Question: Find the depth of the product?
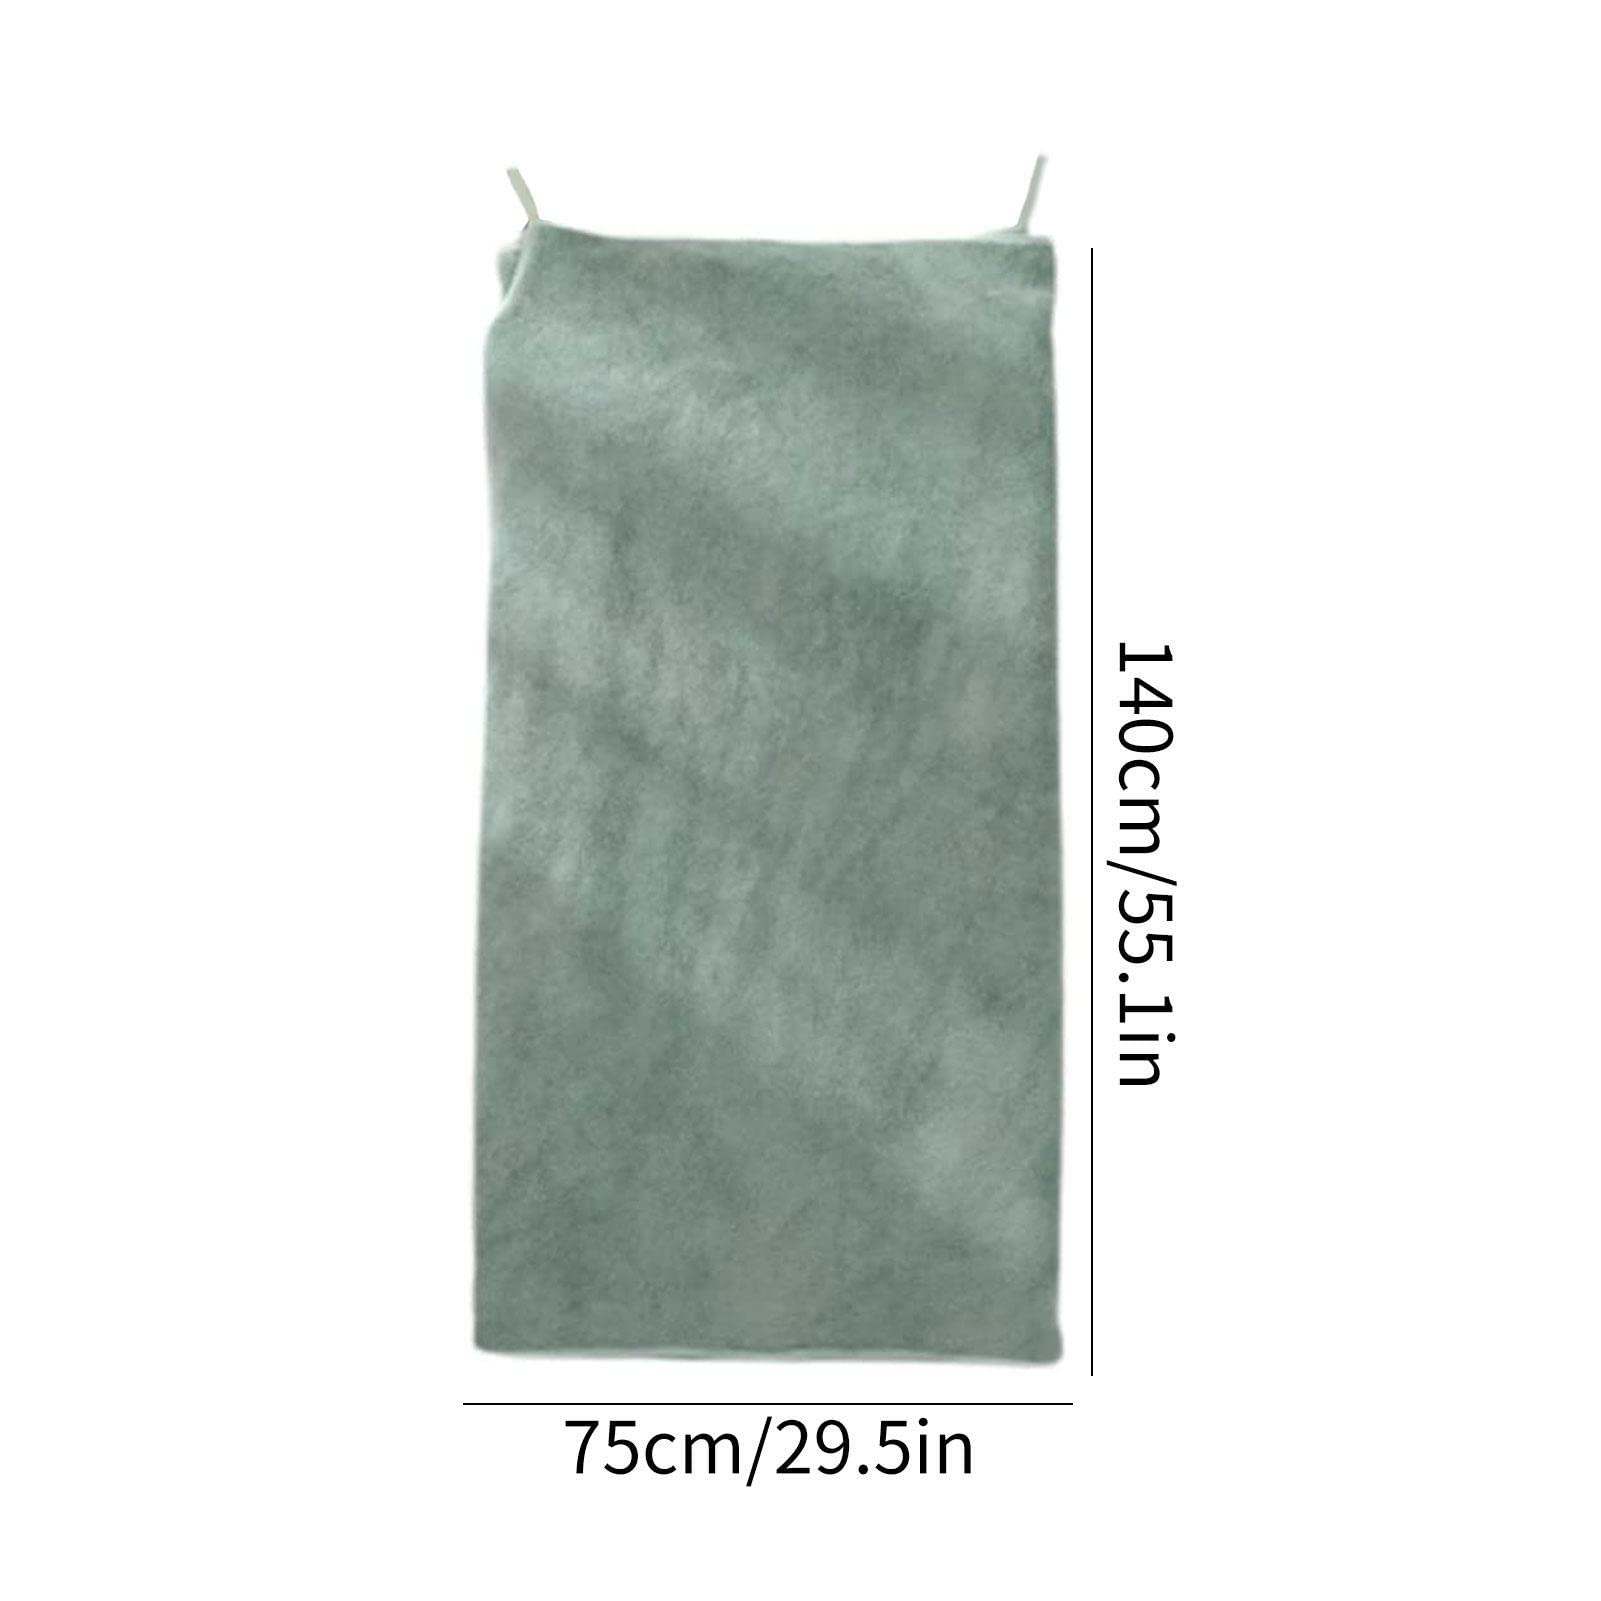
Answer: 140.0 centimetre